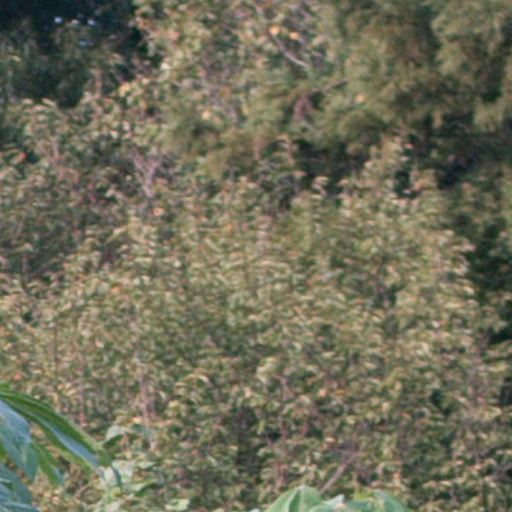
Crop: cassava